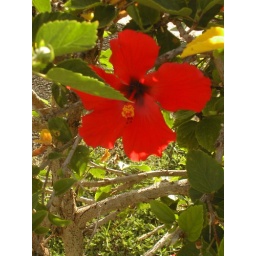
red Hibiscus flower in Hawaii